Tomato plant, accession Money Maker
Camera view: tilt-top (135 deg); turntable rotation: 330 degrees
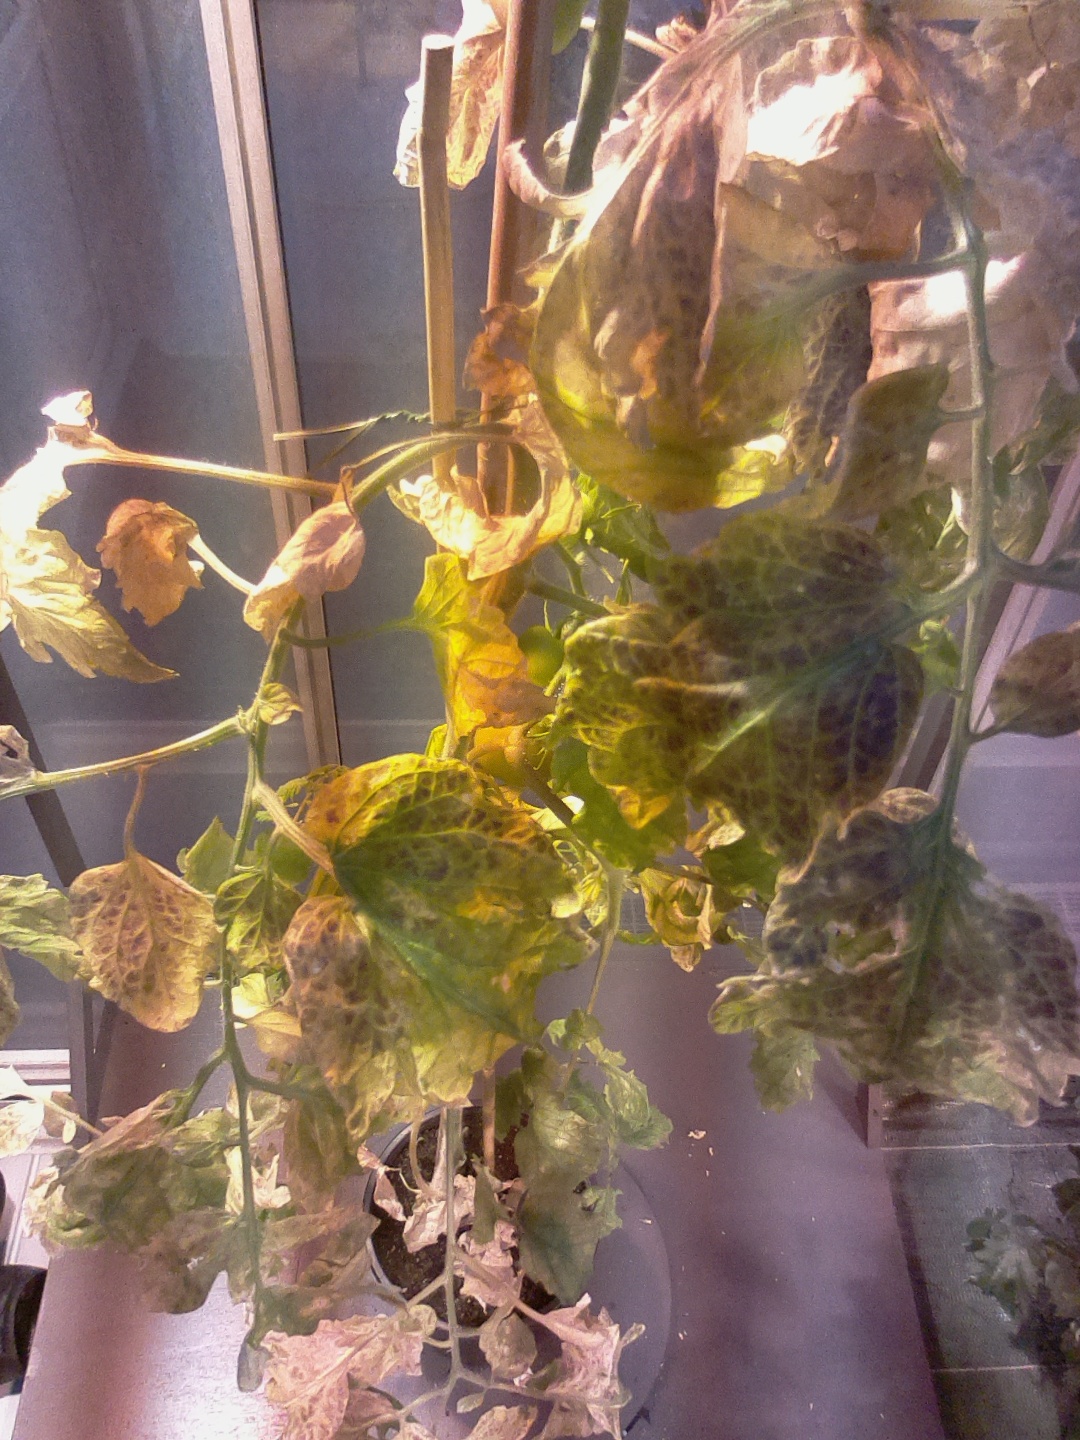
BBCH growth stage 87: 70%-80% of fruits show typical fully ripe color